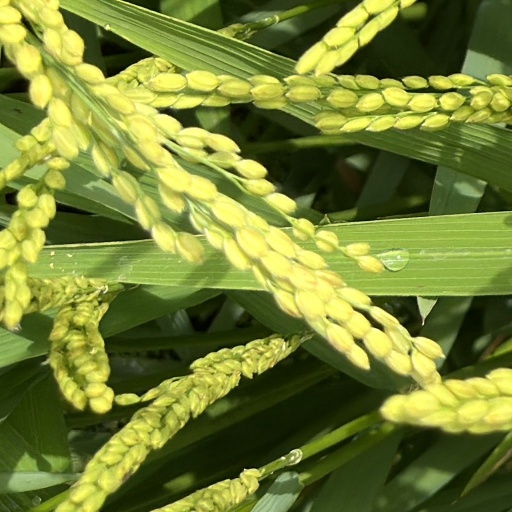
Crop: rice